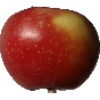
Label: braeburn_apple